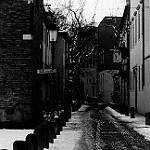
Scene: Outdoor